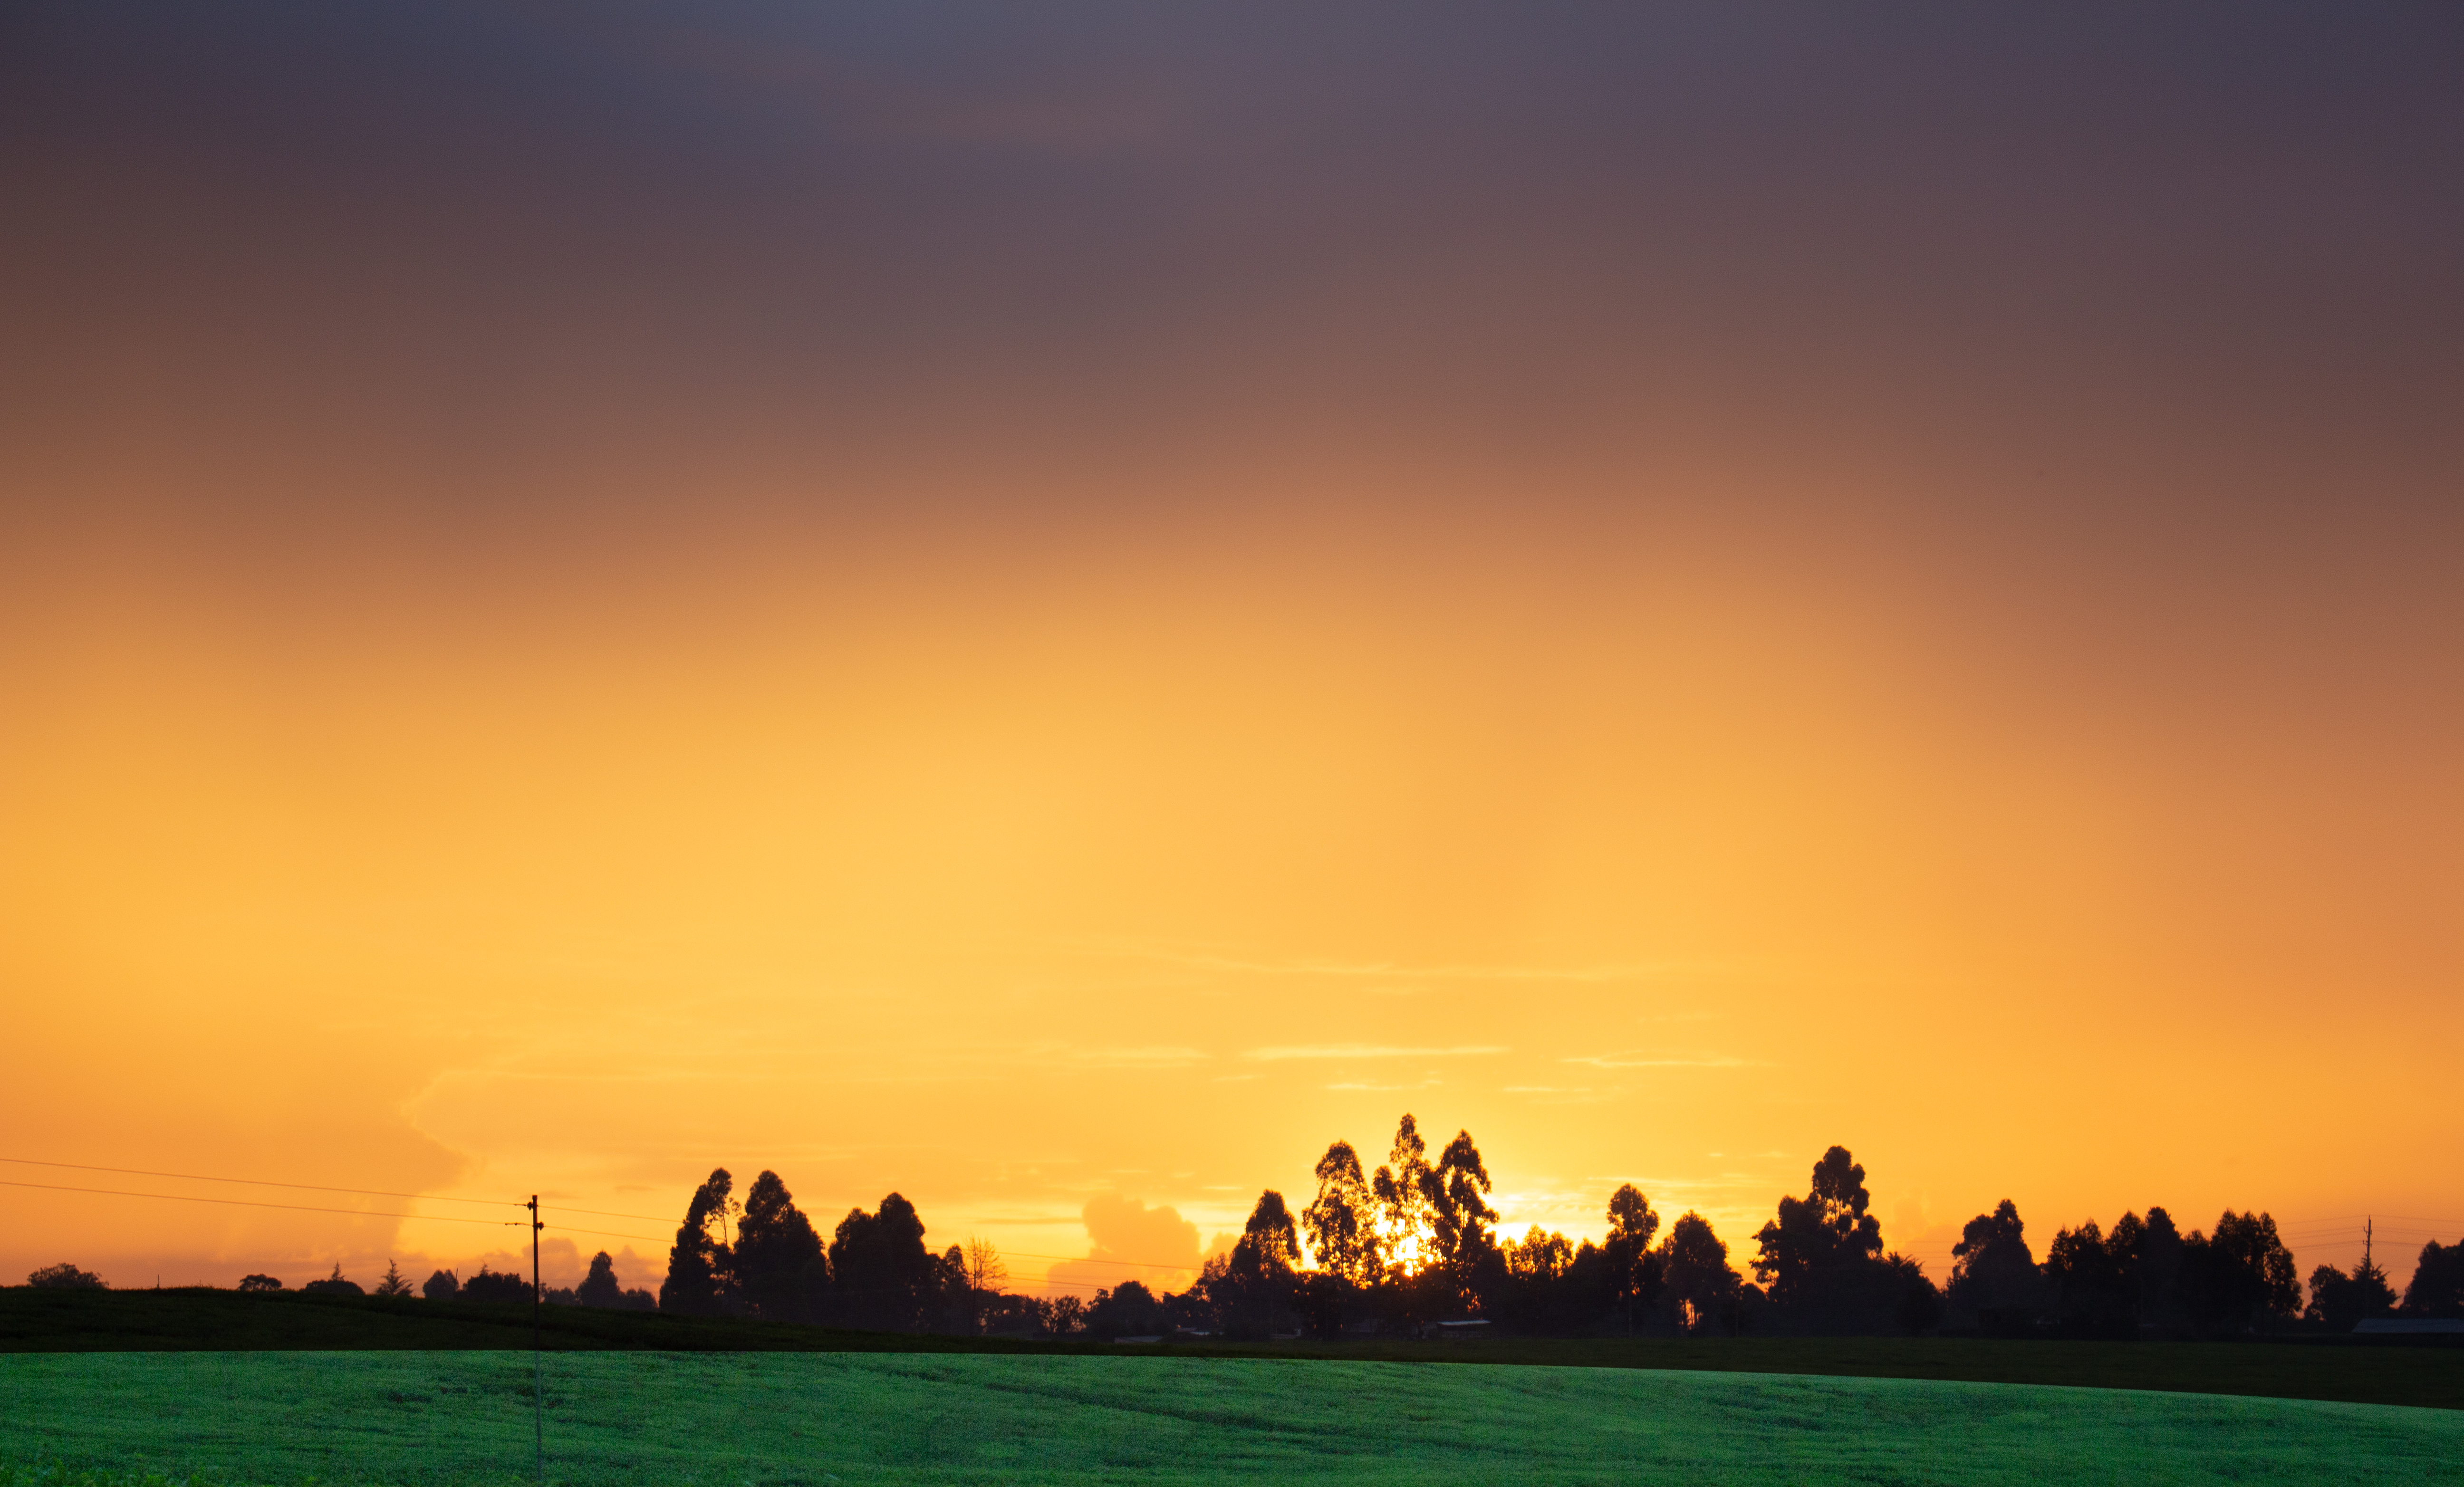
sunset, sky, afterglow, horizon, nature, cloud, natural landscape, sunrise, evening, dusk, orange, yellow, morning, tree, atmosphere, silhouette, red sky at morning, sunlight, grass, landscape, calm, dawn, sea, rural area, city, plain, photography, sun, plant, field, night, meteorological phenomenon, skyline, meadow